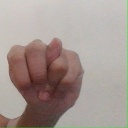
अक्षर: न